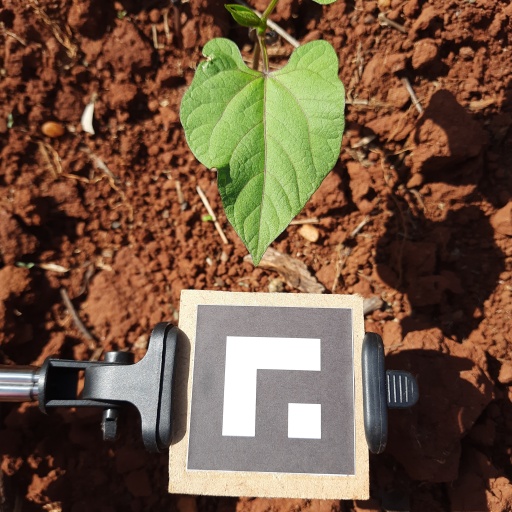
Observations: wavy surface, no eating holes, under sunlight